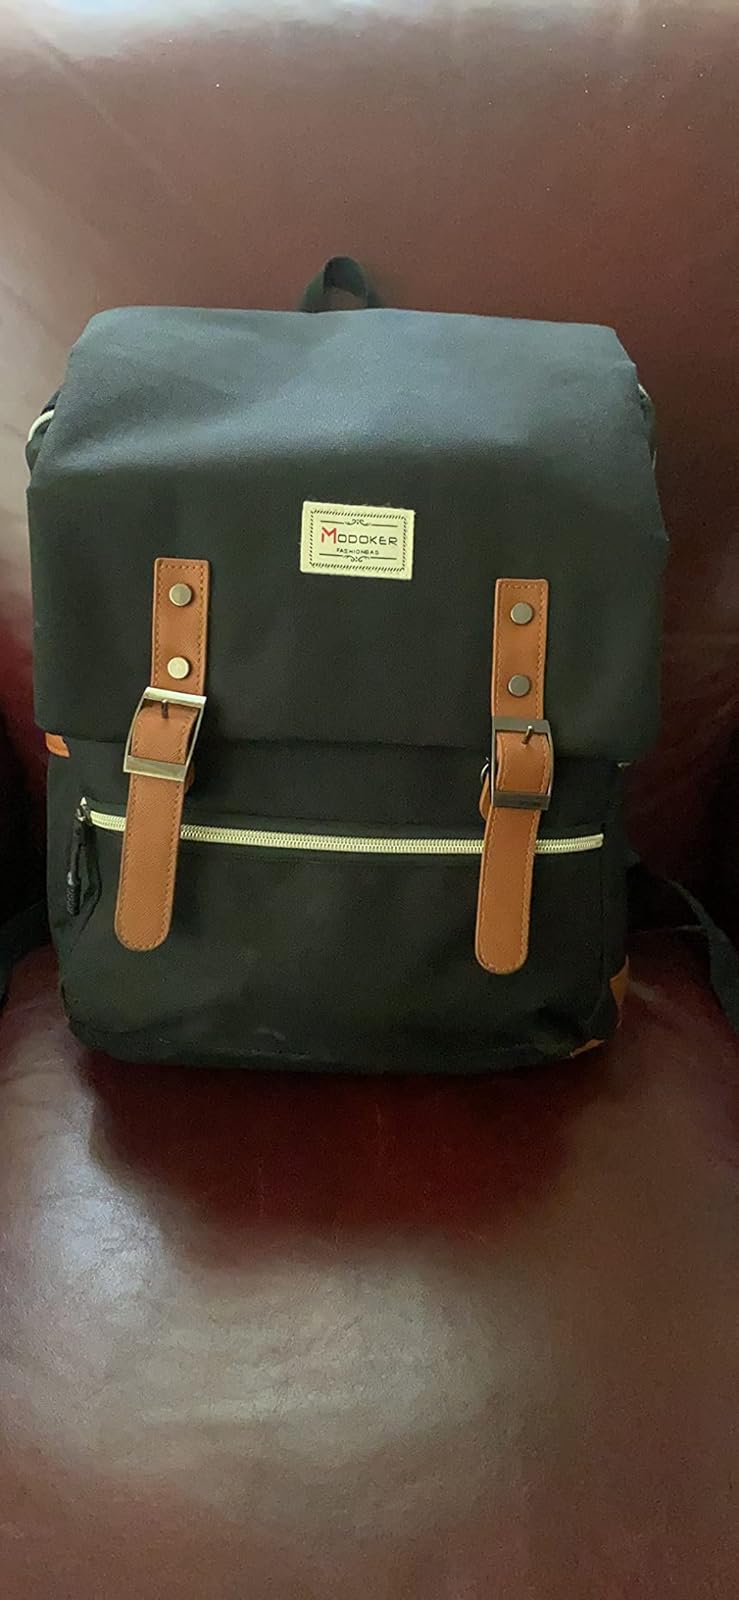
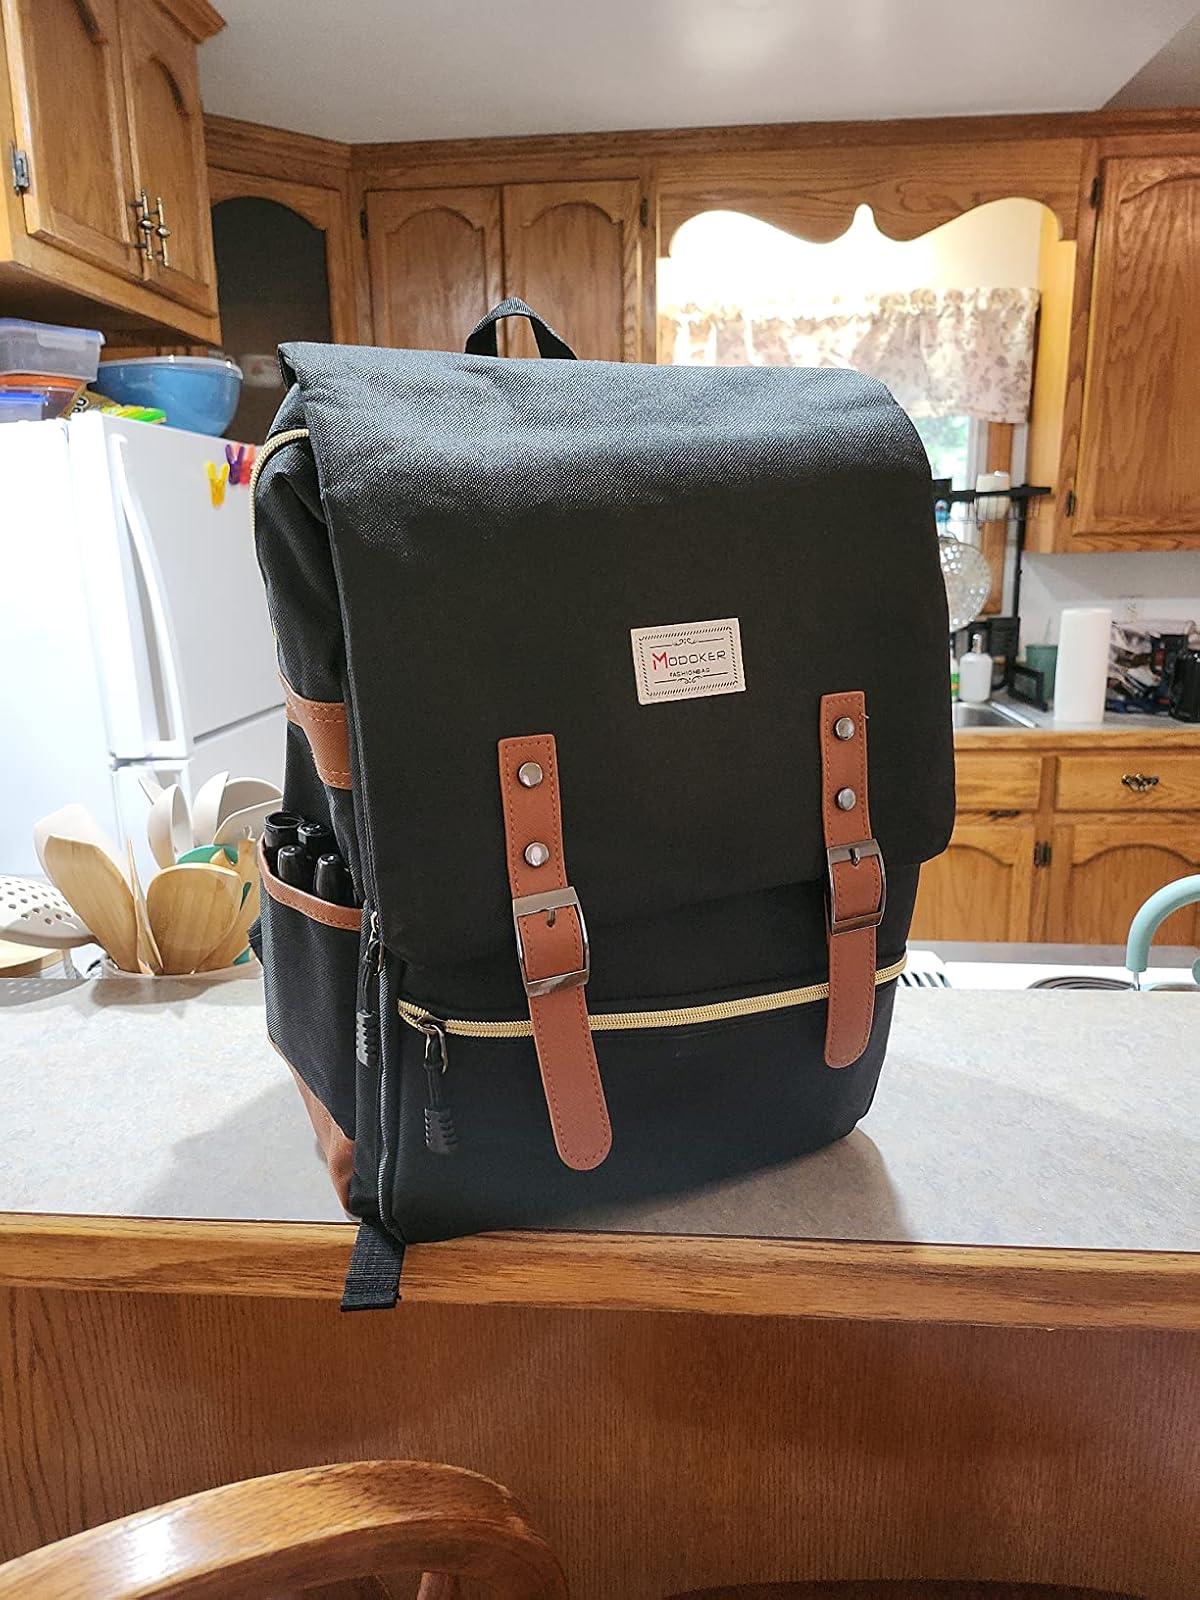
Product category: bag
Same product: yes